Bungehuis

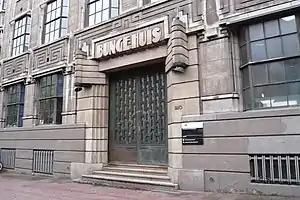
Entrance to the Bungehuis from the Spuistraat; 2011.

The Bungehuis is a monumental office building on the Spuistraat, Amsterdam, built in 1934. In 1971 the building was rented by the University of Amsterdam, which used it to house the department of humanities and later purchased it. The building is a Rijksmonument.